Tamara de Lempicka

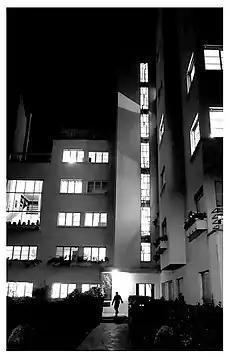
Façade of 7, rue Méchain, her Paris studio

In 1927, Lempicka won her first major award, the first prize at the Exposition Internationale des Beaux Arts in Bordeaux, France, for her portrait of "Kizette on the Balcony". In 1929, another portrait of Kizette, at her First Communion, won a bronze medal at the international exposition in Poznań, Poland.